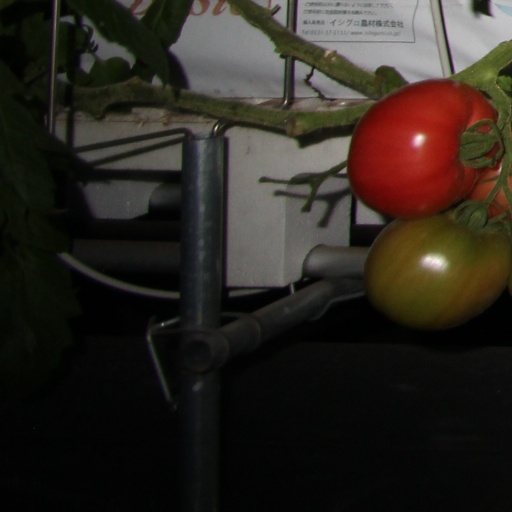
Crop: tomato